Sky position (RA, Dec in degrees): 338.668, 0.7159
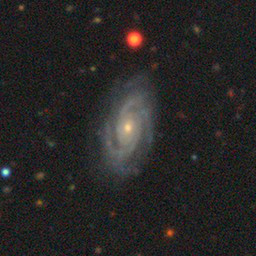
Galaxy morphology: Unbarred Tight Spiral Galaxies